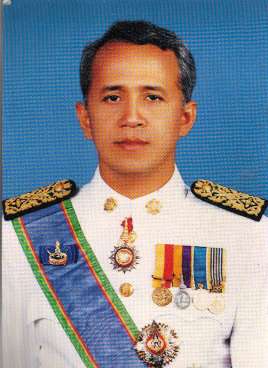
สนั่น สุธากุล

| name = สนั่น สุธากุล
| image = สนั่น สุธากุล.jpg
| imagesize = 180px
| birth_date = 1 กุมภาพันธ์ พ.ศ. 2500
| birth_place = อำเภอหาดใหญ่ จังหวัดสงขลา ประเทศไทย
| death_place = โรงพยาบาลรามาธิบดี กรุงเทพมหานคร
| party = พรรคประชาธิปัตย์|ประชาธิปัตย์ (2538–2548)
| spouse = สุจินธรา สุธากุล
สนั่น สุธากุล (1 กุมภาพันธ์ พ.ศ. 2500 - 16 พฤษภาคม พ.ศ. 2548) อดีตสมาชิกสภาผู้แทนราษฎรจังหวัดสตูล 3 สมัย
== ประวัติ ==
สนั่น สุธากุล เกิดเมื่อวันที่ 1 กุมภาพันธ์ พ.ศ. 2500 เป็นบุตรของนายมนัส กับนางหลำหล๊ะ สุธากุล ประวัติผู้สมัคร ส.ส. กรมการปกครอง มีพี่น้อง 8 คน สำเร็จการศึกษาปริญญาตรี การศึกษาบัณฑิต และ ปริญญาโท การศึกษามหาบัณฑิต จาก มหาวิทยาลัยศรีนครินทรวิโรฒ สงขลา (มหาวิทยาลัยทักษิณ ในปัจจุบัน) สมรสกับ นางสุจินธรา สุธากุล มีบุตร 2 คน
สนั่น สุธากุล เสียชีวิตด้วยโรคมะเร็งตับอ่อน เมื่อวันที่ 16 พฤษภาคม พ.ศ. 2548 สิริอายุรวม 48 ปี มะเร็งคร่าชีวิต "สนั่น สุธากูล" อดีต ส.ส.สตูล
== งานการเมือง ==
สนั่น ได้รับเลือกตั้งเป็นสมาชิกสภาผู้แทนราษฎรครั้งแรกใน พ.ศ. 2538 สังกัดพรรคประชาธิปัตย์ และได้รับเลือกติดต่อกันรวม 3 ครั้ง
ในการเลือกตั้ง พ.ศ. 2548 ลงสมัครรับเลือกตั้งในระบบบัญชีรายชื่อ ลำดับที่ 31 แต่ไม่ได้รับเลือกตั้ง
=== สมาชิกสภาผู้แทนราษฎร ===
สนั่น สุธากุล ได้รับการเลือกตั้งเป็นสมาชิกสภาผู้แทนราษฎรทั้งหมด 3 สมัย คือ
# การเลือกตั้งสมาชิกสภาผู้แทนราษฎรไทยเป็นการทั่วไป พ.ศ. 2538 จังหวัดสตูล สังกัดพรรคประชาธิปัตย์
# การเลือกตั้งสมาชิกสภาผู้แทนราษฎรไทยเป็นการทั่วไป พ.ศ. 2539 จังหวัดสตูล สังกัดพรรคประชาธิปัตย์
# การเลือกตั้งสมาชิกสภาผู้แทนราษฎรไทยเป็นการทั่วไป พ.ศ. 2544 จังหวัดสตูล สังกัดพรรคประชาธิปัตย์
== เครื่องราชอิสริยาภรณ์ ==
ราชกิจจานุเบกษา, ประกาศสำนักนายกรัฐมนตรี เรื่อง พระราชทานเครื่องราชอิสริยาภรณ์อันเป็นที่เชิดชูยิ่งช้างเผือกและเครื่องราชอิสริยาภรณ์อันมีเกียรติยศยิ่งมงกุฎไทย , เล่ม ๑๒๑ ตอนที่ ๒๓ ข หน้า ๑๒, ๒๖ พฤศจิกายน ๒๕๔๗
ราชกิจจานุเบกษา, ประกาศสำนักนายกรัฐมนตรี เรื่อง พระราชทานเครื่องราชอิสริยาภรณ์อันเป็นที่เชิดชูยิ่งช้างเผือกและเครื่องราชอิสริยาภรณ์อันมีเกียรติยศยิ่งมงกุฎไทย , เล่ม ๑๑๘ ตอนที่ ๒๒ ข หน้า ๒๕, ๔ ธันวาคม ๒๕๔๔
== อ้างอิง ==
หมวดหมู่:บุคคลจากอำเภอหาดใหญ่
หมวดหมู่:มุสลิมชาวไทย
หมวดหมู่:นักการศึกษาชาวไทย
หมวดหมู่:นักการเมืองไทย
หมวดหมู่:สมาชิกสภาผู้แทนราษฎรจังหวัดสตูล
หมวดหมู่:นักการเมืองพรรคประชาธิปัตย์
หมวดหมู่:บุคคลจากมหาวิทยาลัยราชภัฏสงขลา
หมวดหมู่:บุคคลจากคณะศึกษาศาสตร์ มหาวิทยาลัยทักษิณ
หมวดหมู่:ผู้ได้รับเครื่องราชอิสริยาภรณ์ ป.ช.
หมวดหมู่:ผู้ได้รับเครื่องราชอิสริยาภรณ์ ม.ว.ม.
หมวดหมู่:เสียชีวิตจากมะเร็งตับอ่อน